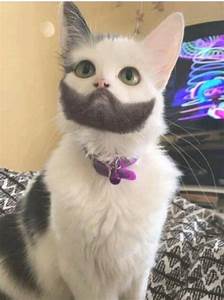
Label: cat